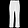
Label: Trouser